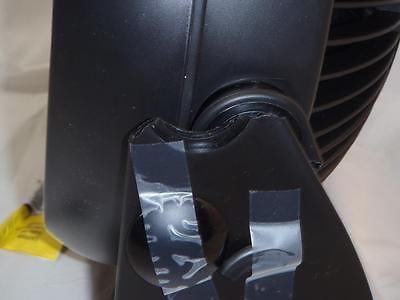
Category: fan